Robert Weir Allan

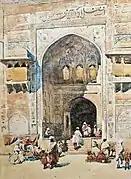
"Figures on the steps of the Masjid Wazir Khan Lahore" watercolour, 1891

After the war, paintings evidence visits to France, Holland, Italy and Greece, and there were further visits to the USA. The "Syracuse Journal" of 1 November 1920 notes that 'Robert Weir Allan, the eminent British artist, is spending a few days in the city at the home of [Georgiana's brother] Charles D. Trumbull. Mr. Allan and his wife have been in this country for some months visiting the West and are about to return to their home in London, England.'